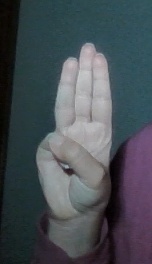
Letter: thaa